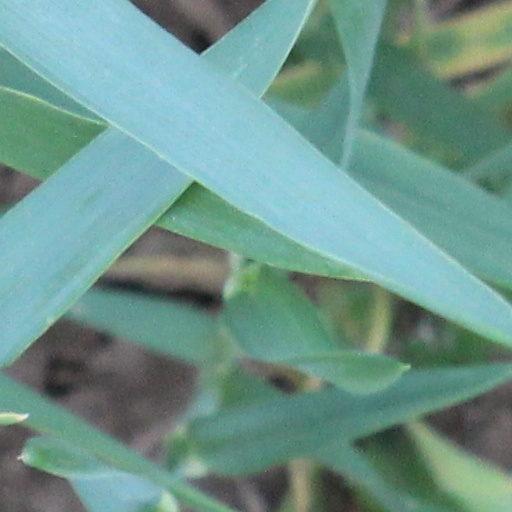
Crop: wheat